Artem Klimenko

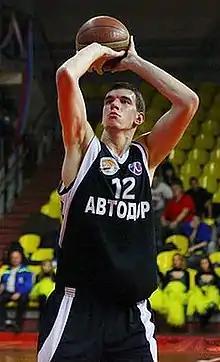
Klimenko for Avtodor Saratov in 2015

Artem Anatolevich Klimenko (born January 10, 1994) is a Ukrainian professional basketball player for Avtodor Saratov of the VTB United League.